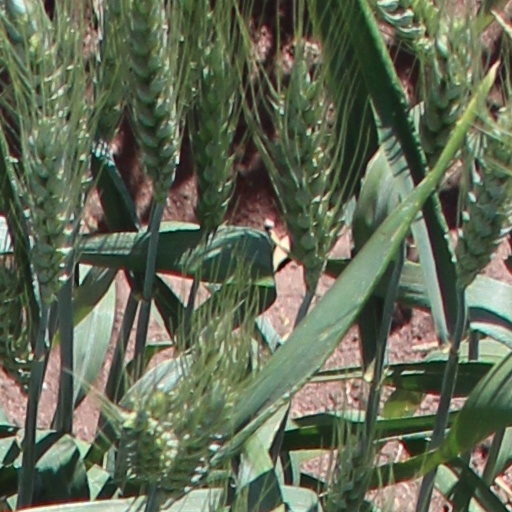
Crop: wheat